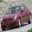
Label: automobile